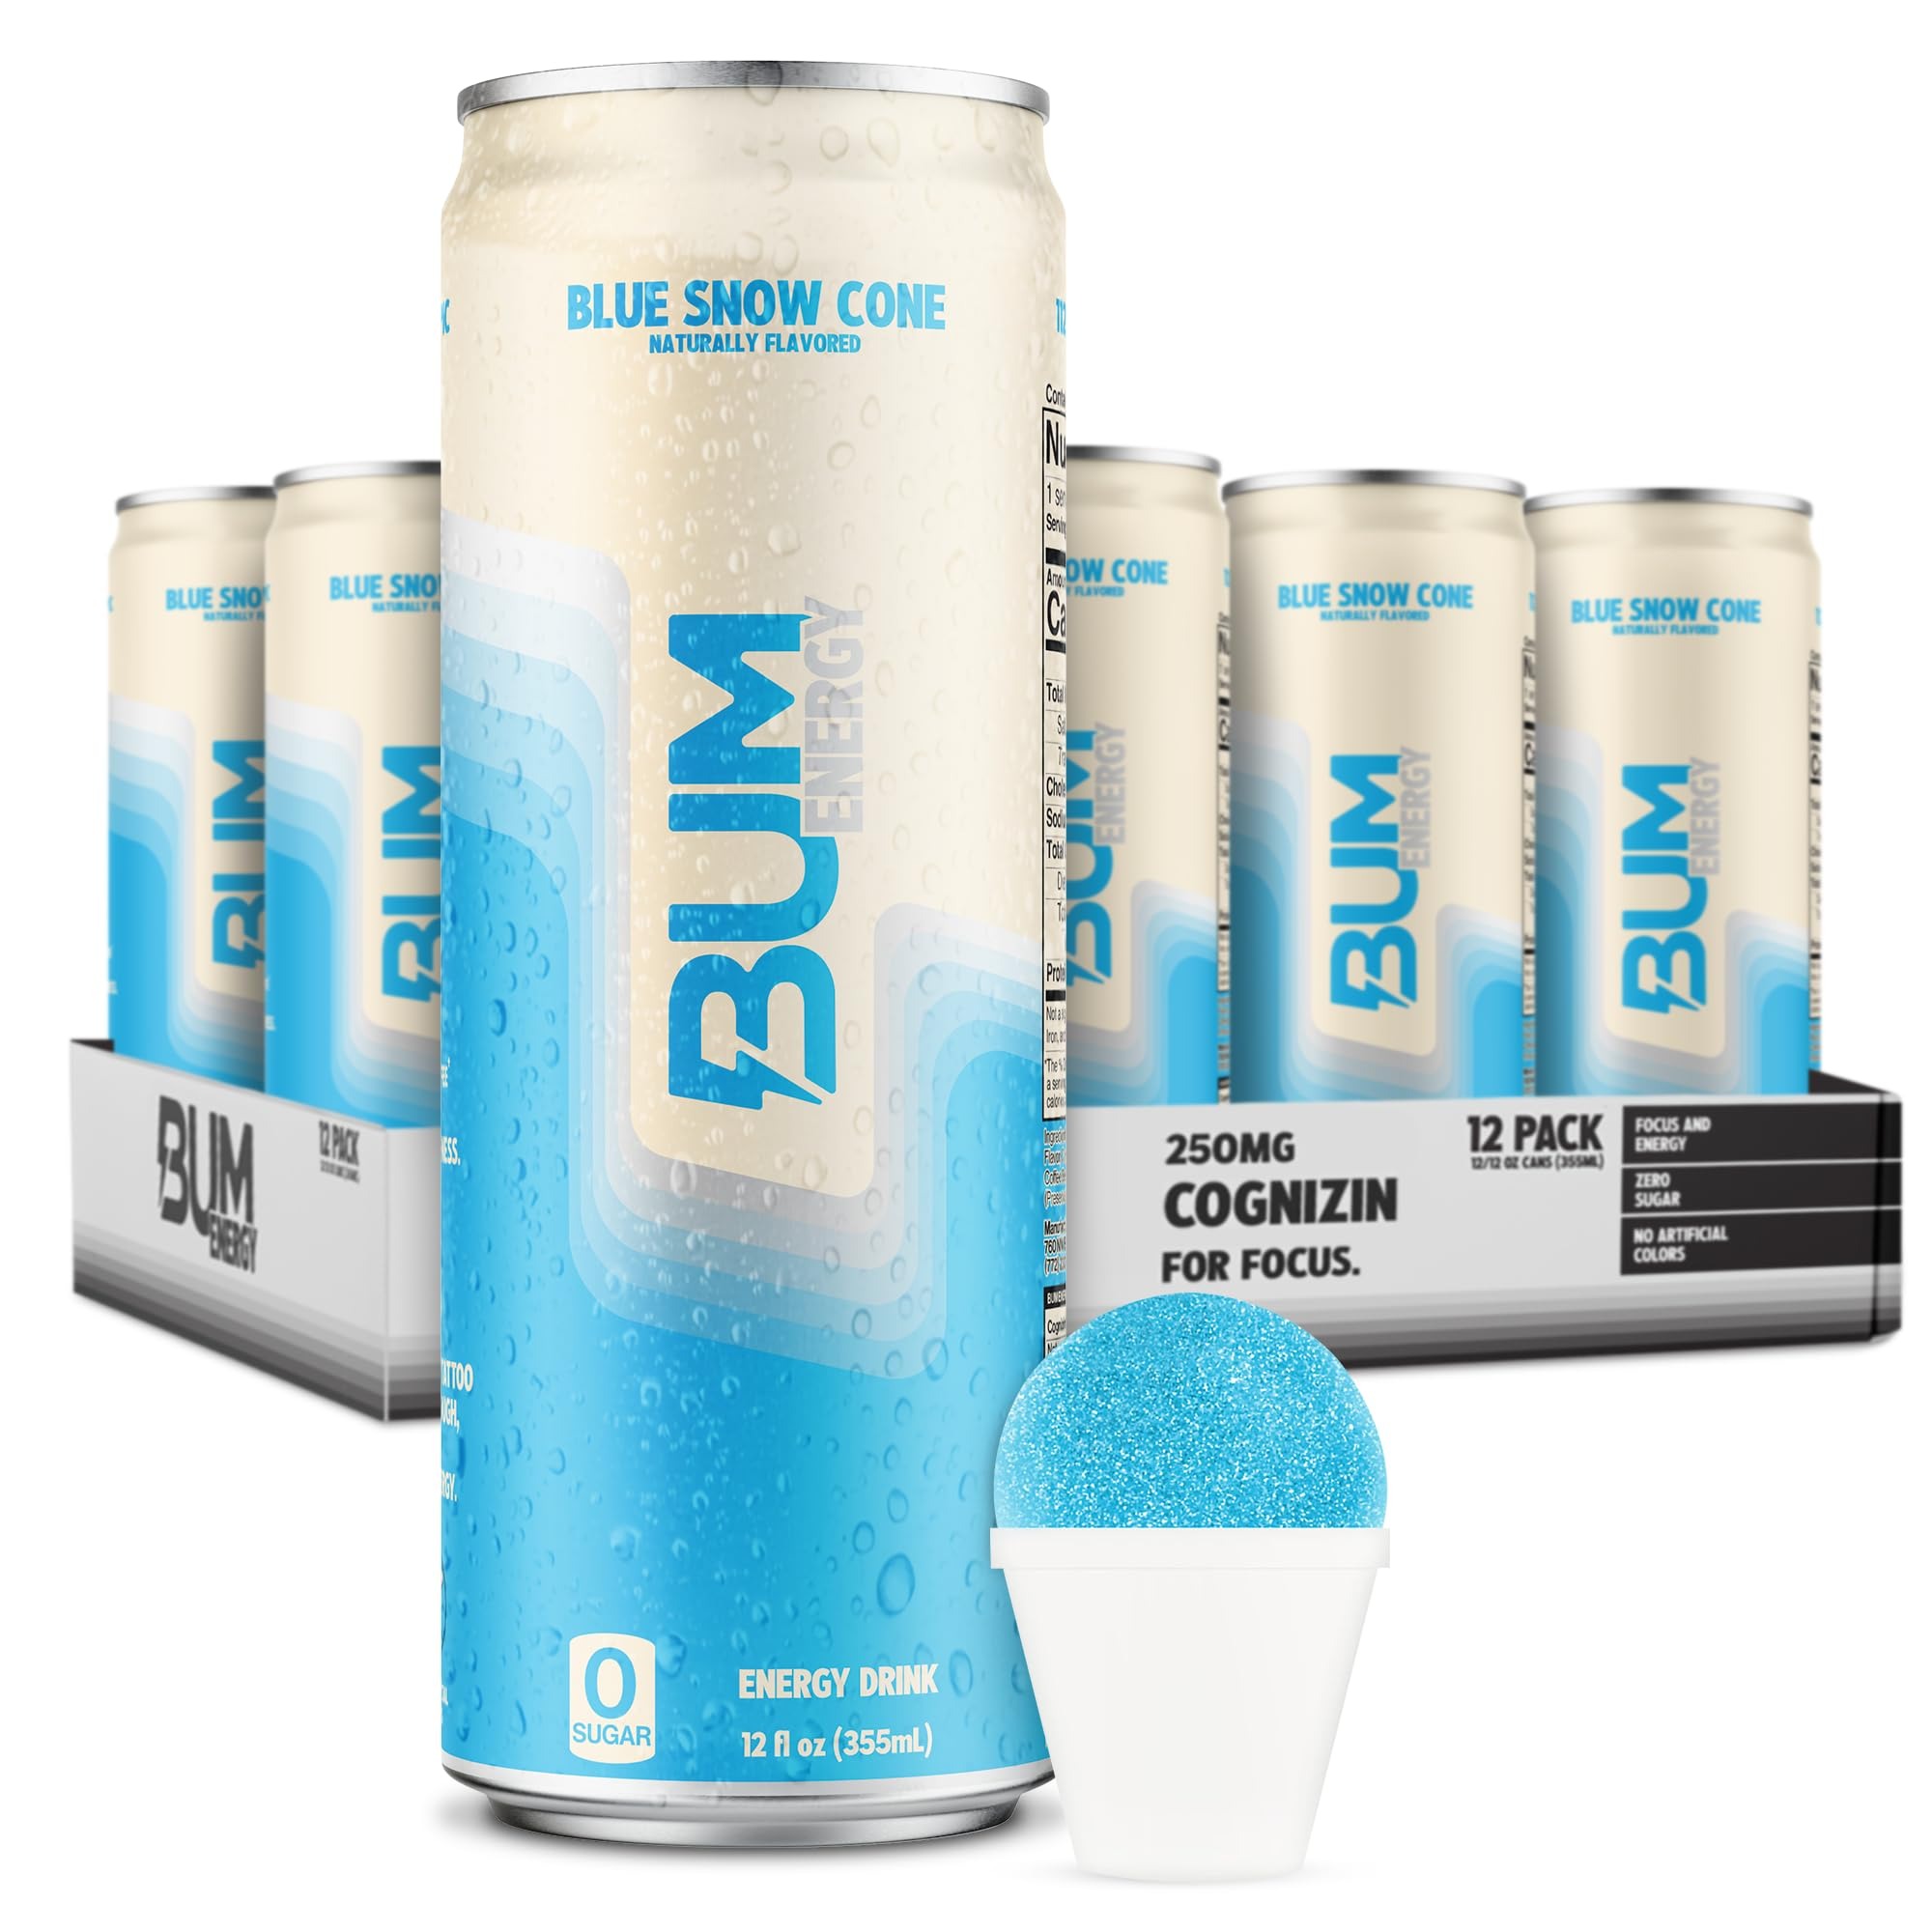
Item Name: BUM Sugar-Free Energy Drink, Blue Snow Cone - Lightly Carbonated & No Artificial Colors, Natural Caffeine & Citicoline for Energy & Focus, Brain Boost & Workout Sports Beverage - 12 oz, Pack of 12
Bullet Point: BUM Sugar-Free Energy Drink - Lightly Carbonated & No Artificial Colors, Natural Caffeine & Citicoline for Energy & Focus, Brain Boost & Workout Sports Beverage - 12 oz, Pack of 12
Product Description: BUM Sugar-Free Energy Drink - Lightly Carbonated & No Artificial Colors, Natural Caffeine & Citicoline for Energy & Focus, Brain Boost & Workout Sports Beverage - 12 oz, Pack of 12
Value: 144.0
Unit: Fl Oz

Price: 12.61